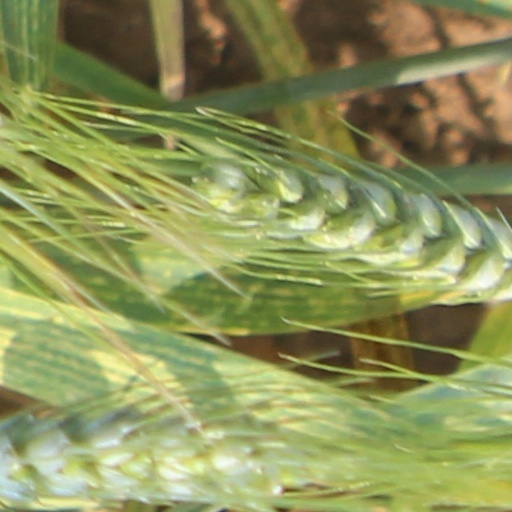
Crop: wheat